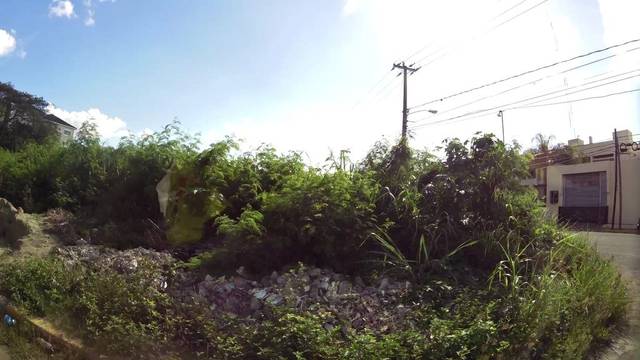
Region: Dominican Republic
Coordinates: 19.447, -70.673